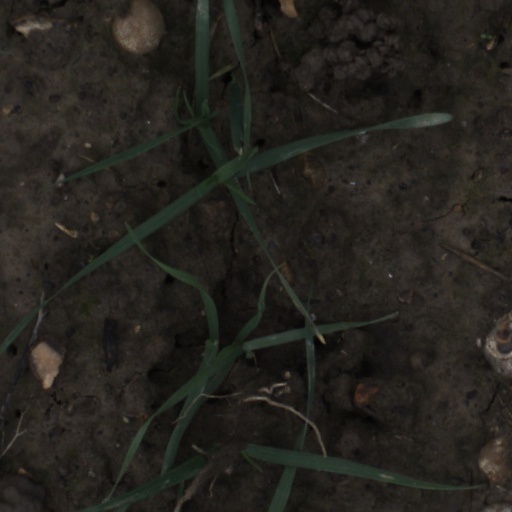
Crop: wheat